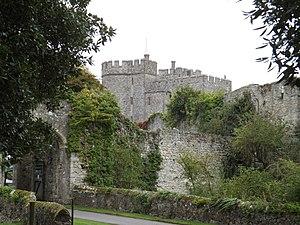
Alan Kenneth McKenzie Clark, dit Alan Clark, né le 13 avril 1928 et mort le 5 septembre 1999, est un historien, diariste et homme politique britannique. Connu pour son engagement en faveur des animaux, son humour acerbe, sa vie sexuelle aventureuse et son refus du politiquement correct, il est le membre du Parti conservateur « le mieux connu et le plus aisément reconnaissable des années 1990, après Margaret Thatcher et John Major ».